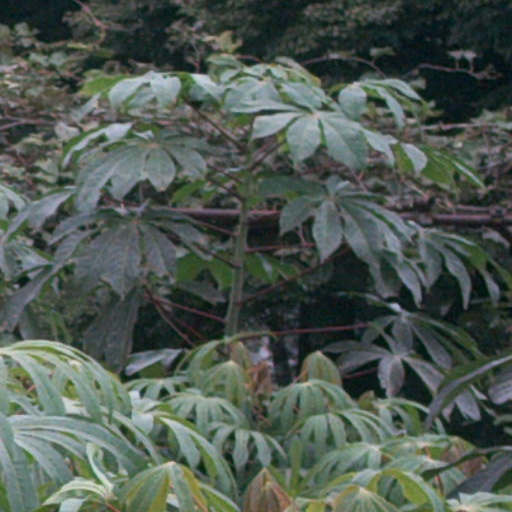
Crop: cassava